Kuskusky

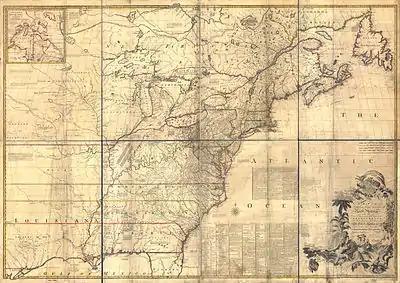

By 1748, English traders set up trading posts at each of the Kuskuskies towns, drawing some of the fur trade away from French traders to the north. The demand for rum as a trade item was particularly high, leading to some violence. On October 20, 1748, William Trent wrote to Secretary Richard Peters, describing a murder which took place at Kuskusky: